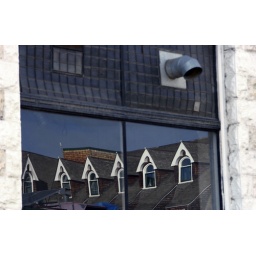
Seen in the window of the old Cook Ford building across the street.